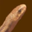
Label: snake